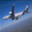
Label: airplane